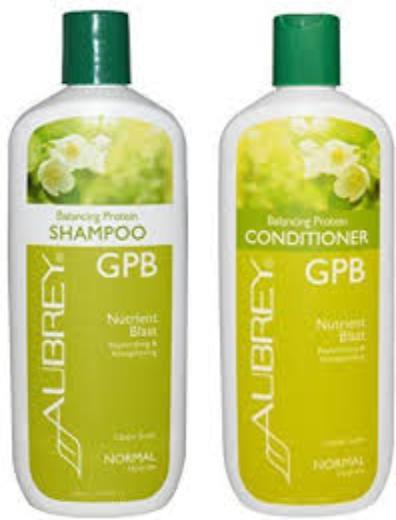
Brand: Aubrey Organics
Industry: Necessities